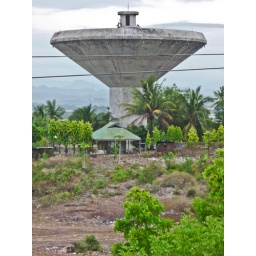
Old water tower by SDR apartments